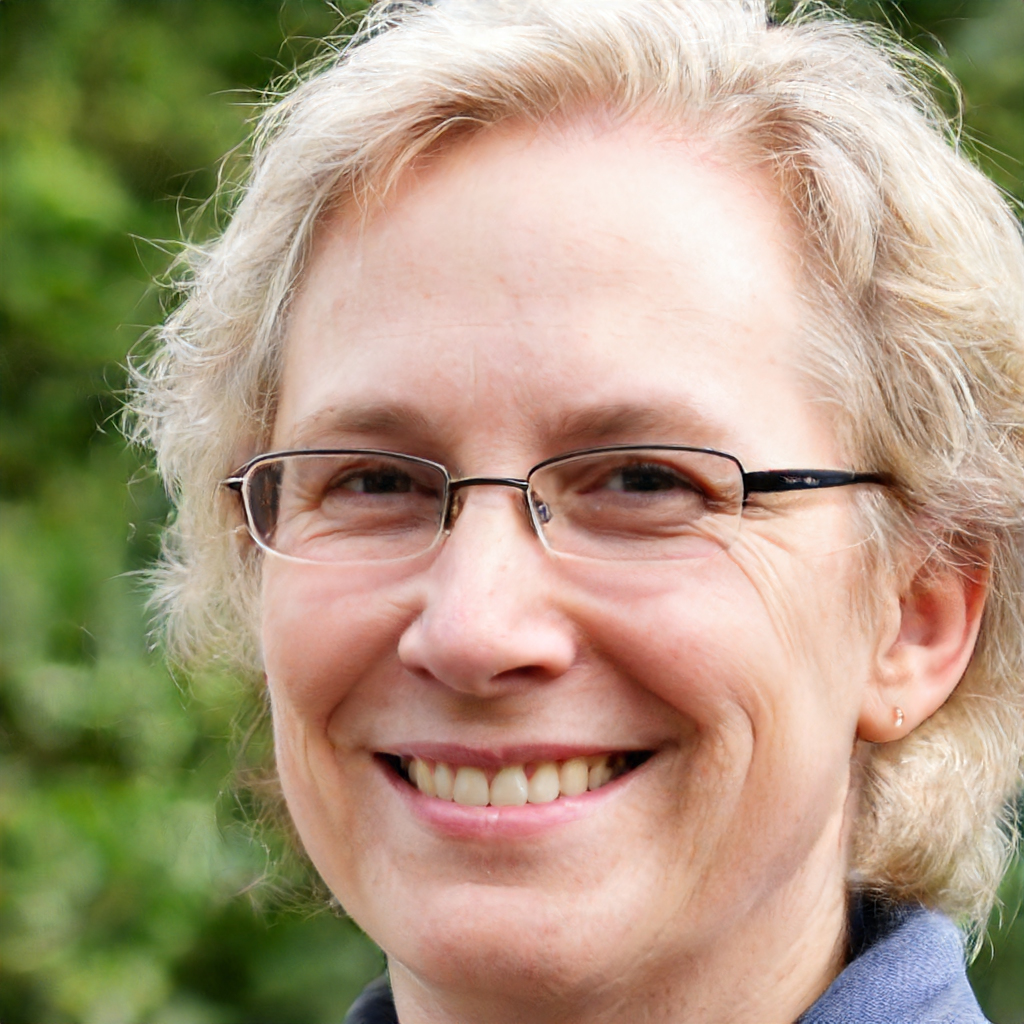
Gender: Female